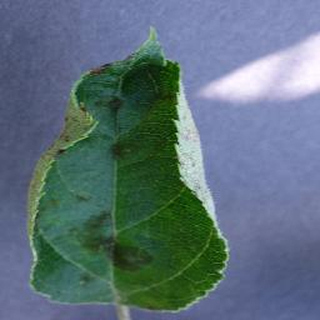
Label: apple_apple_scab